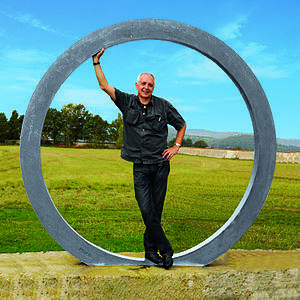
Philippe Tournaire
Philippe Tournaire est un joaillier français, né en 1949 à Saint-Germain-Laval. Il est le fondateur et dirigeant des magasins Tournaire situé à Paris, Lyon et Montbrison